Kiss It Better

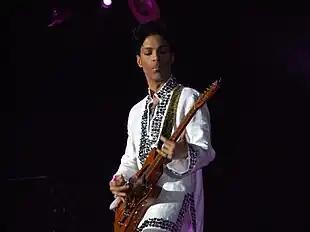
Multiple critics compared the song's musical direction to works by Prince.

"Kiss It Better" was highly acclaimed by music critics. Brittany Spanos of "Rolling Stone" called it "the album's most direct pop moment by far," describing it as a "shimmering, funky" track. Jordan Bassett of "NME" agreed, calling it "the album’s best and most full-bodied track, replete with snaking synths and two swooning, overlapping vocal refrains." AllMusic's Stephen Thomas Erlewine and USA Today's Patrick Ryan both agreed that the song was an album highlight, with Ryan adding that it was "perhaps Rihanna's best shot at scaling the pop charts with Anti and praised the "effectively catchy" hook. Chris Gerard of PopMatters defined it as "a moment of classic Rihanna—edgy, soulful and confident, complimenting the "sinuous melody" and the "terrific vocal arrangement." "Spin" editors Safy-Hallan Farah and Eve Barlow named it "a highlight" and "as triumphant a Prince jam as it gets" respectively. Zach Bernstein of Pretty Much Amazing observed that the song is "one of ANTI’s best offerings and a pure shot of old-school Rihanna—a stuttering, hypnotic beat, by a hard-rock guitar riff and an innuendo about as subtle as a sledgehammer."